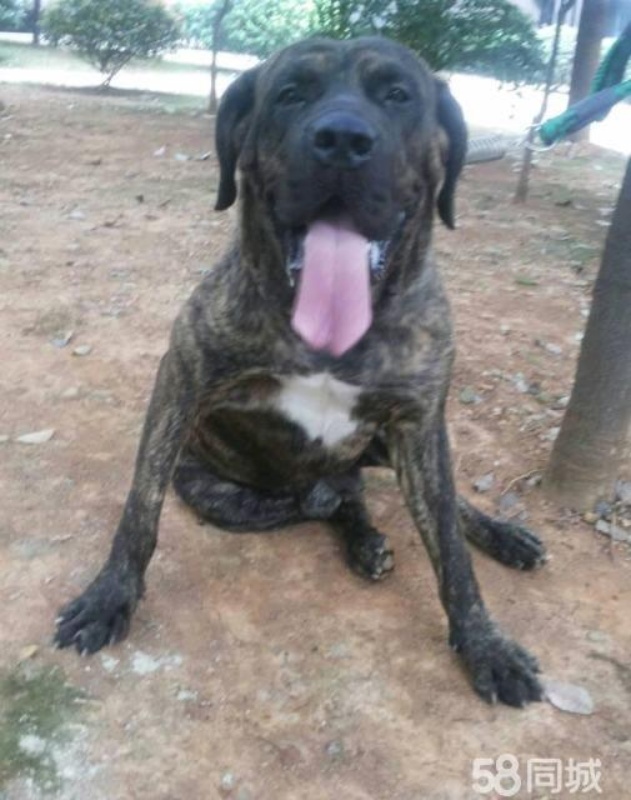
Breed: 220-n000032-Fila_Braziliero